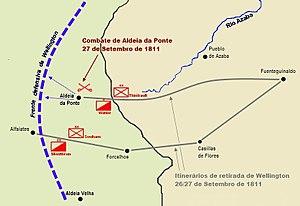
Le combat d'Aldeia da Ponte se déroule le 27 septembre 1811 à Aldeia da Ponte, au Portugal, et oppose une armée impériale française sous les ordres des généraux Paul Thiébault et Joseph Souham aux forces anglo-portugaises du général Arthur Wellesley de Wellington. Cet affrontement fait partie de la série d'événements qui marquent la retraite des troupes de Wellington lors du blocus de Ciudad Rodrigo en 1811. Harcelés par l'armée du Portugal commandée par le maréchal Marmont, les Alliés sont en position de défense dans la région montagneuse qui borde la frontière entre le Portugal et l'Espagne. Après le combat du 27 septembre, Marmont, ayant examiné le dispositif adopté par Wellington, décide de stopper son avance et de se retirer sur Ciudad Rodrigo. Les deux armées prennent finalement leurs quartiers d'hiver.